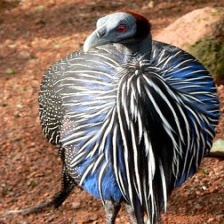
Species: VULTURINE GUINEAFOWL
Scientific name: ACRYLLIUM VULTURINUM